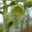
Label: orchid